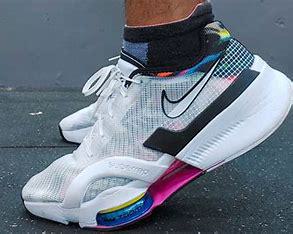
Brand: Nike
Model: Air Zoom Superrep 3